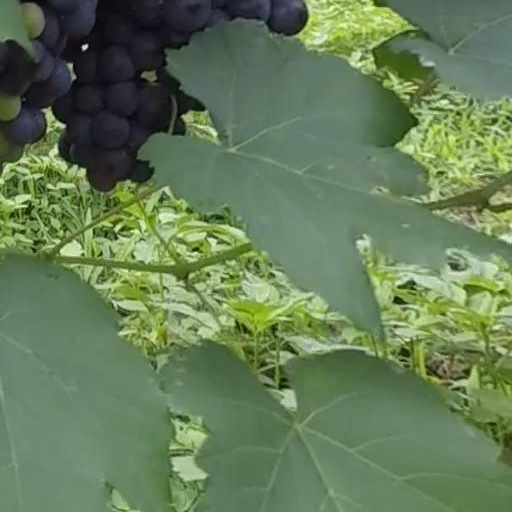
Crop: grape